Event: Nepal Earthquake
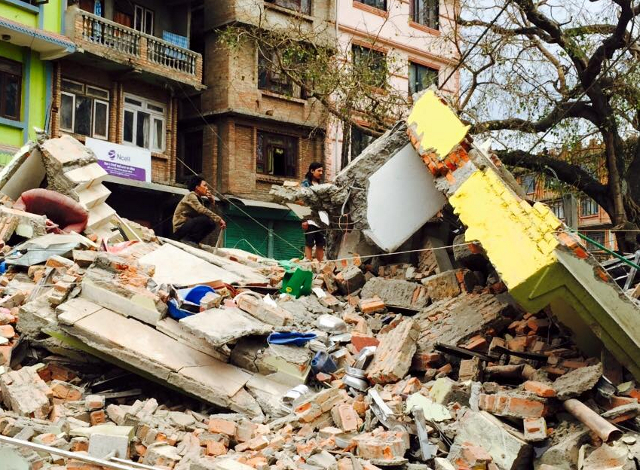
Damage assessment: damage